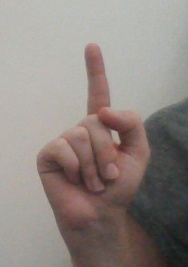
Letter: bb